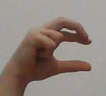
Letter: thal